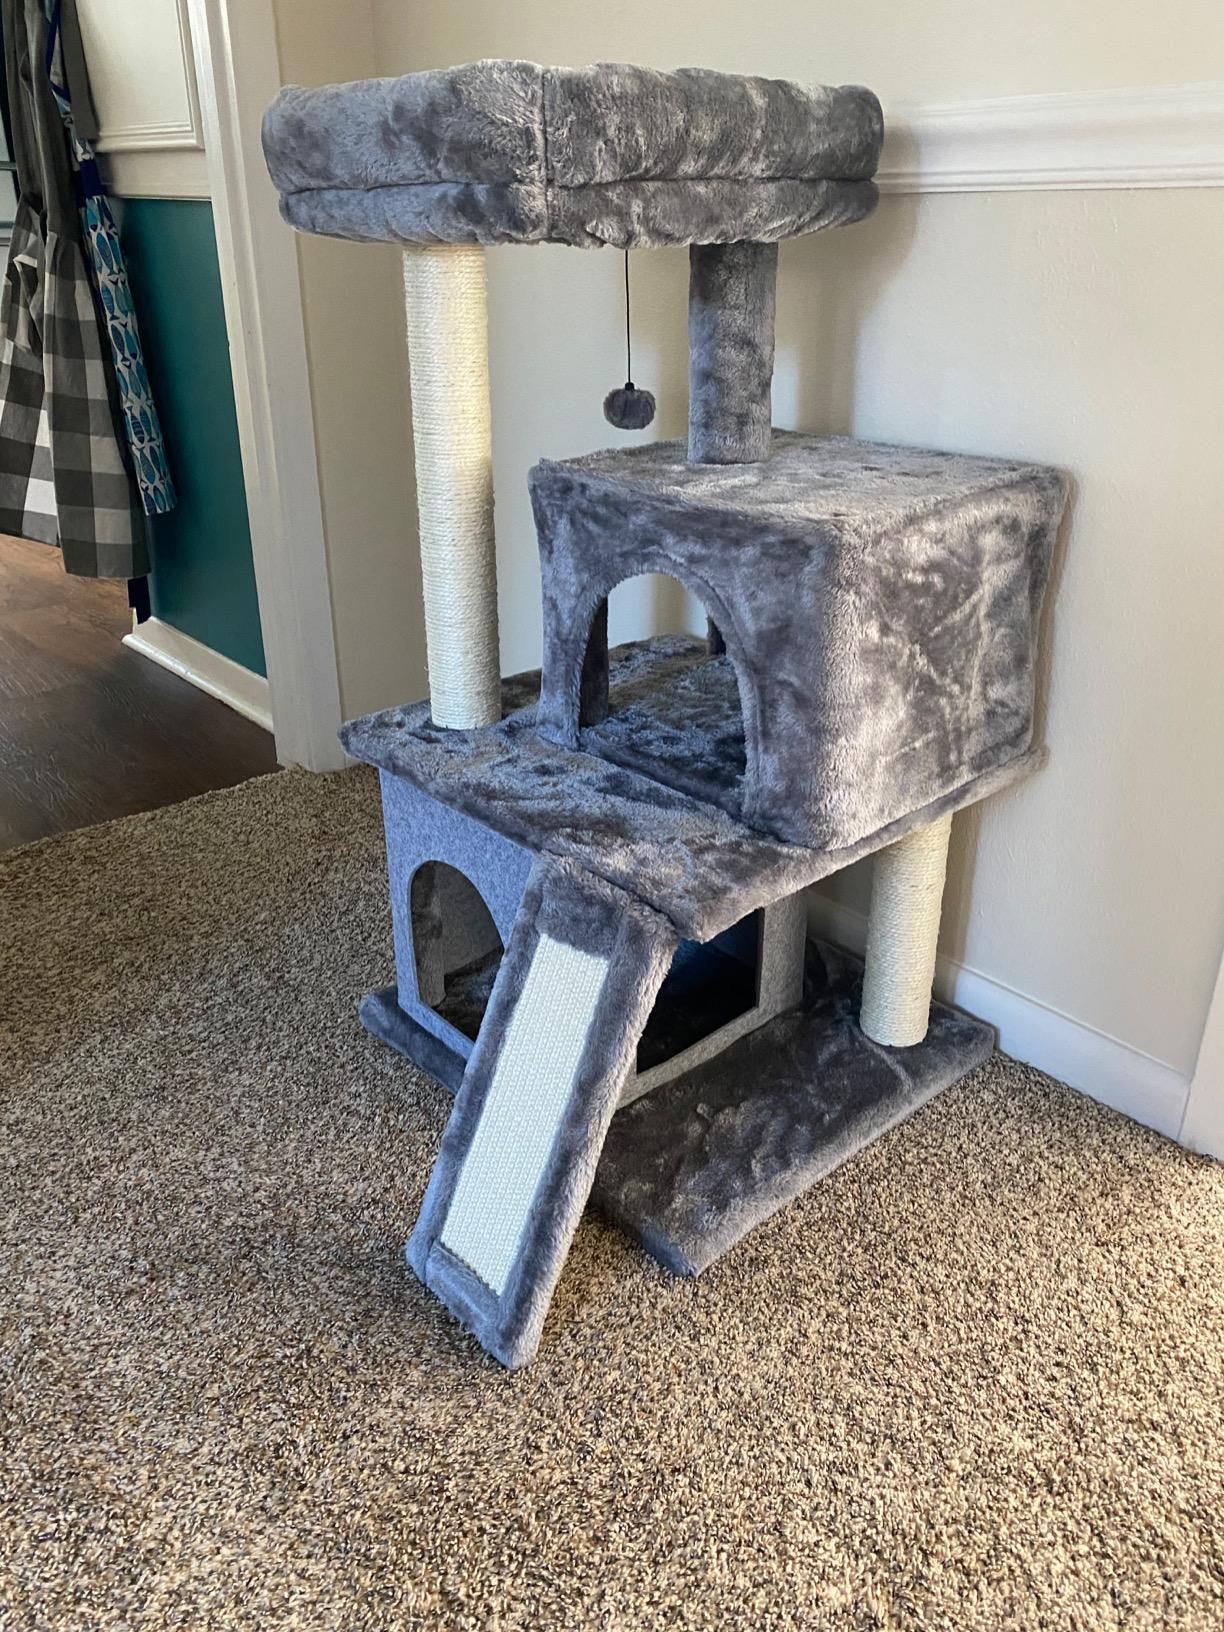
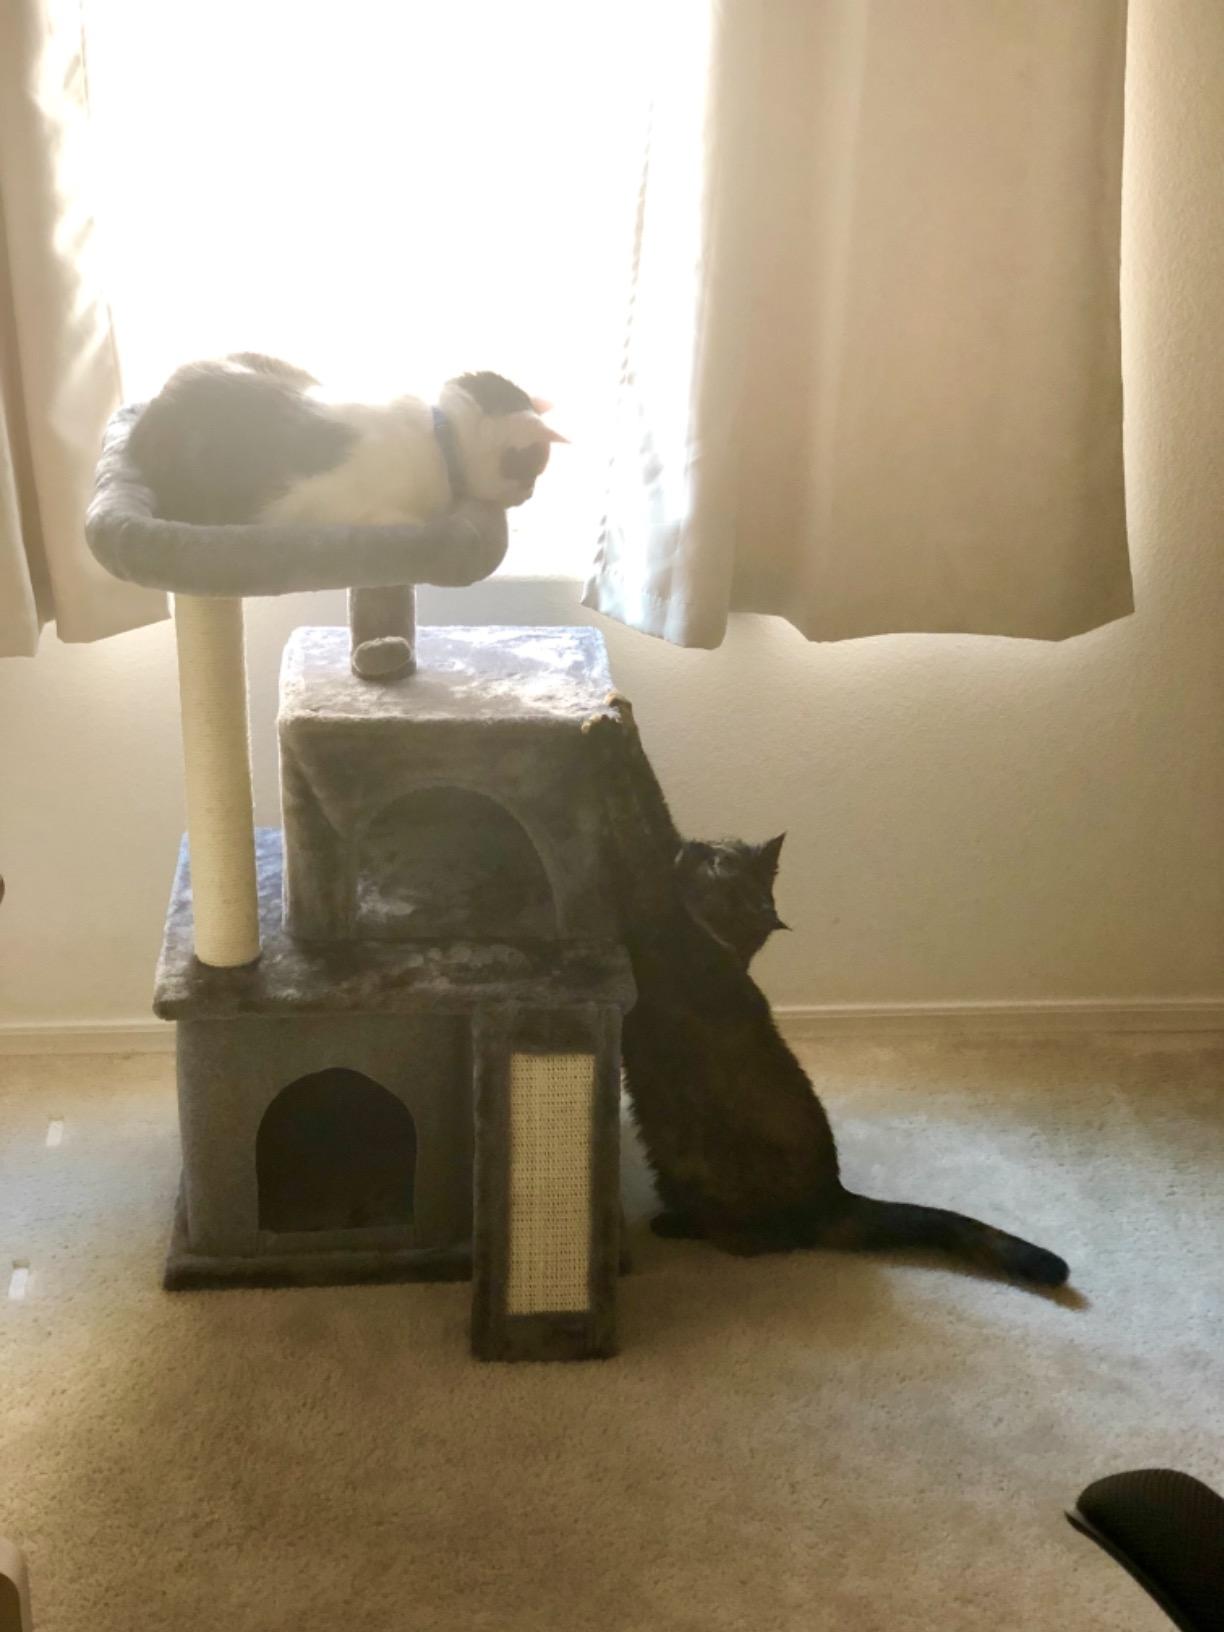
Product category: items_cat tree
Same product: yes